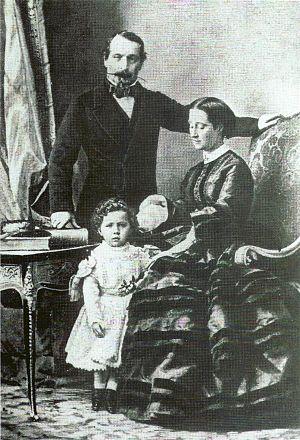
María Eugenia Ignacia Agustina de Palafox y Kirkpatrick, 19ᵉ comtesse de Teba — dite Eugénie de Montijo —, née le 5 mai 1826 à Grenade et morte le 11 juillet 1920 à Madrid, est l'épouse de Napoléon III, empereur des Français. À ce titre, elle porte le titre d'impératrice des Français du 29 janvier 1853 au 4 septembre 1870.